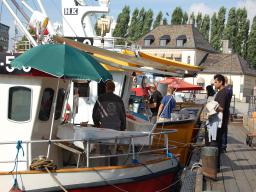
Label: Background_without_leaves